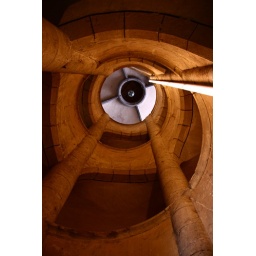
looking up a tower in a castle near Zurich